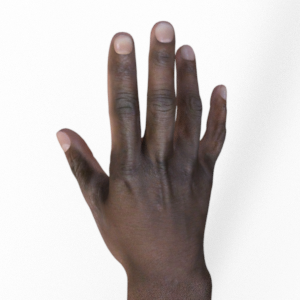
Label: paper